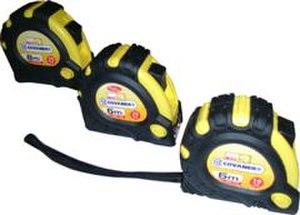
Mètres de différentes longueurs, avec des largeurs de 16 à 25mm
Un mètre ruban ou au Canada ruban à mesurer est un instrument de mesure formé d'une règle graduée flexible et pouvant s'enrouler, ce qui rend son transport très aisé. Il permet également de mesurer des surfaces courbes. Il aurait été mis en usage vers 1814 par le tailleur Barde, la paternité de l'invention étant toutefois disputée.